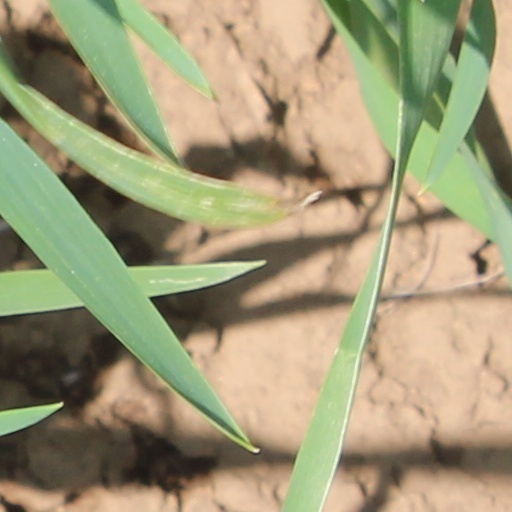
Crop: wheat